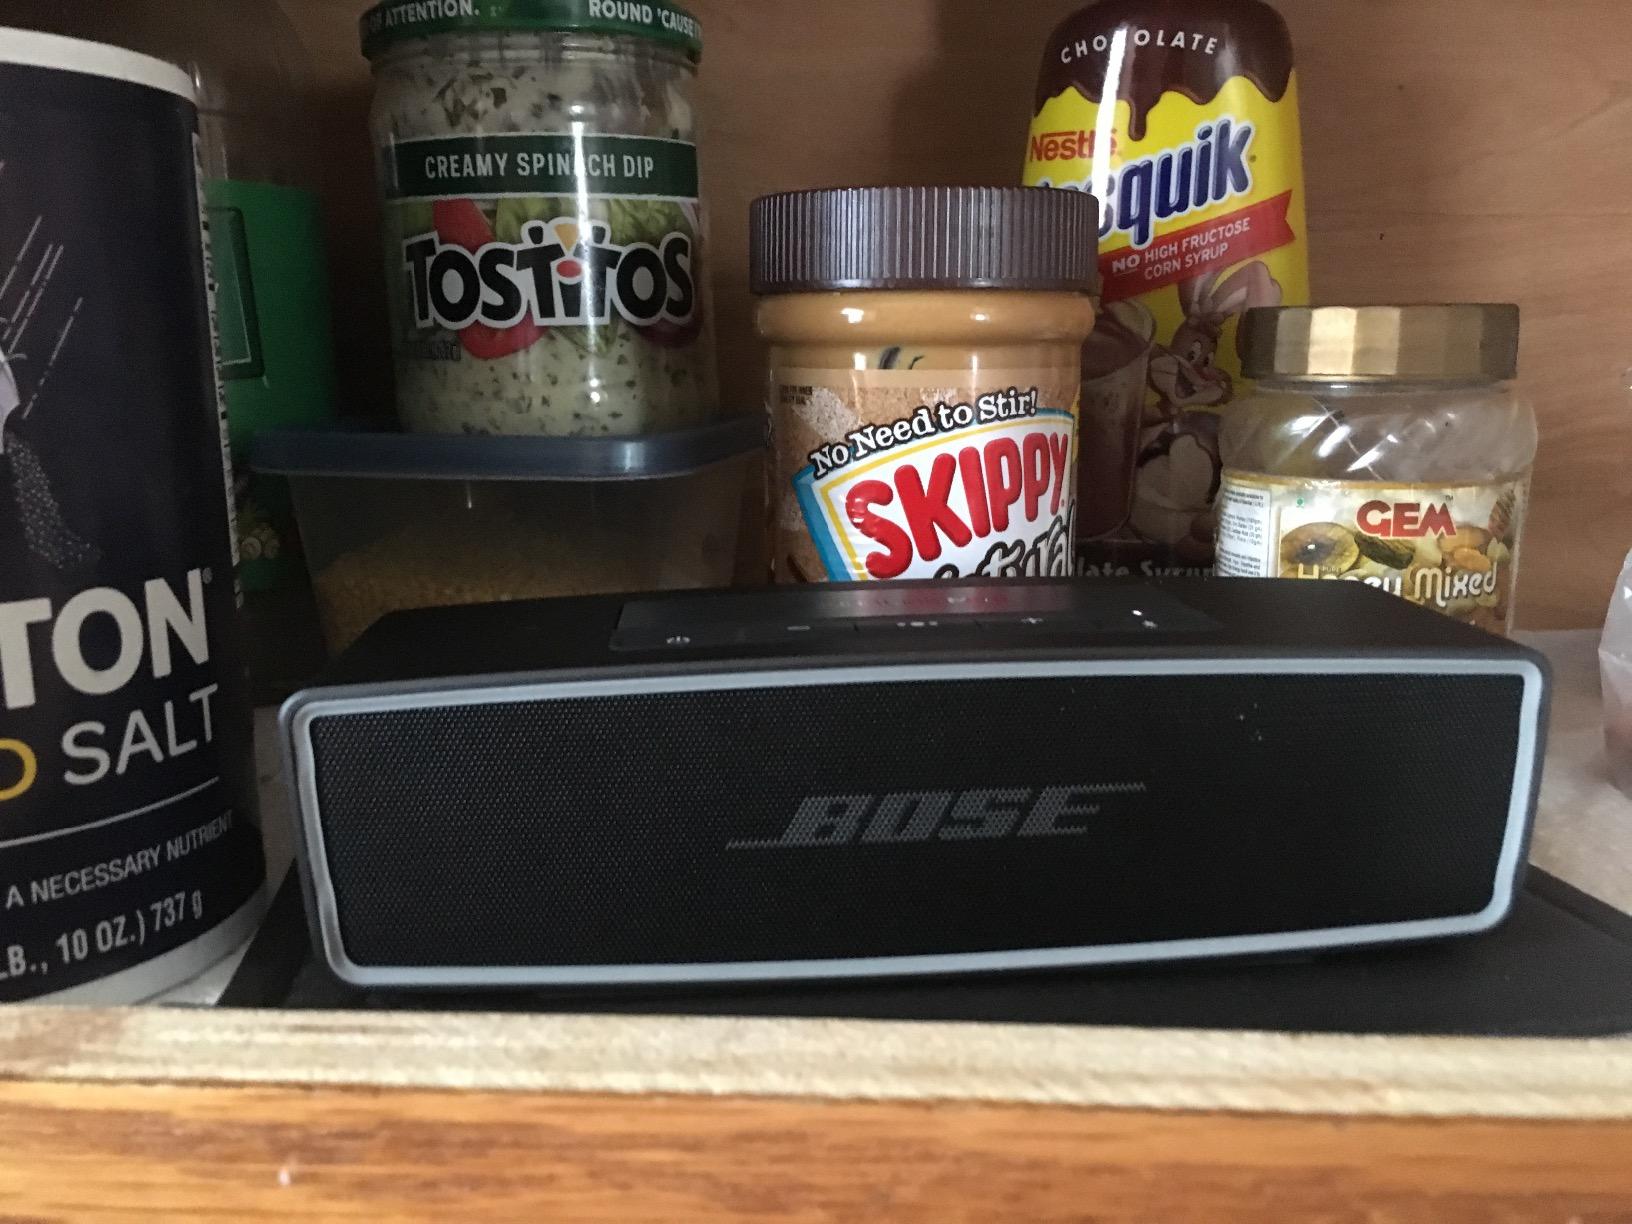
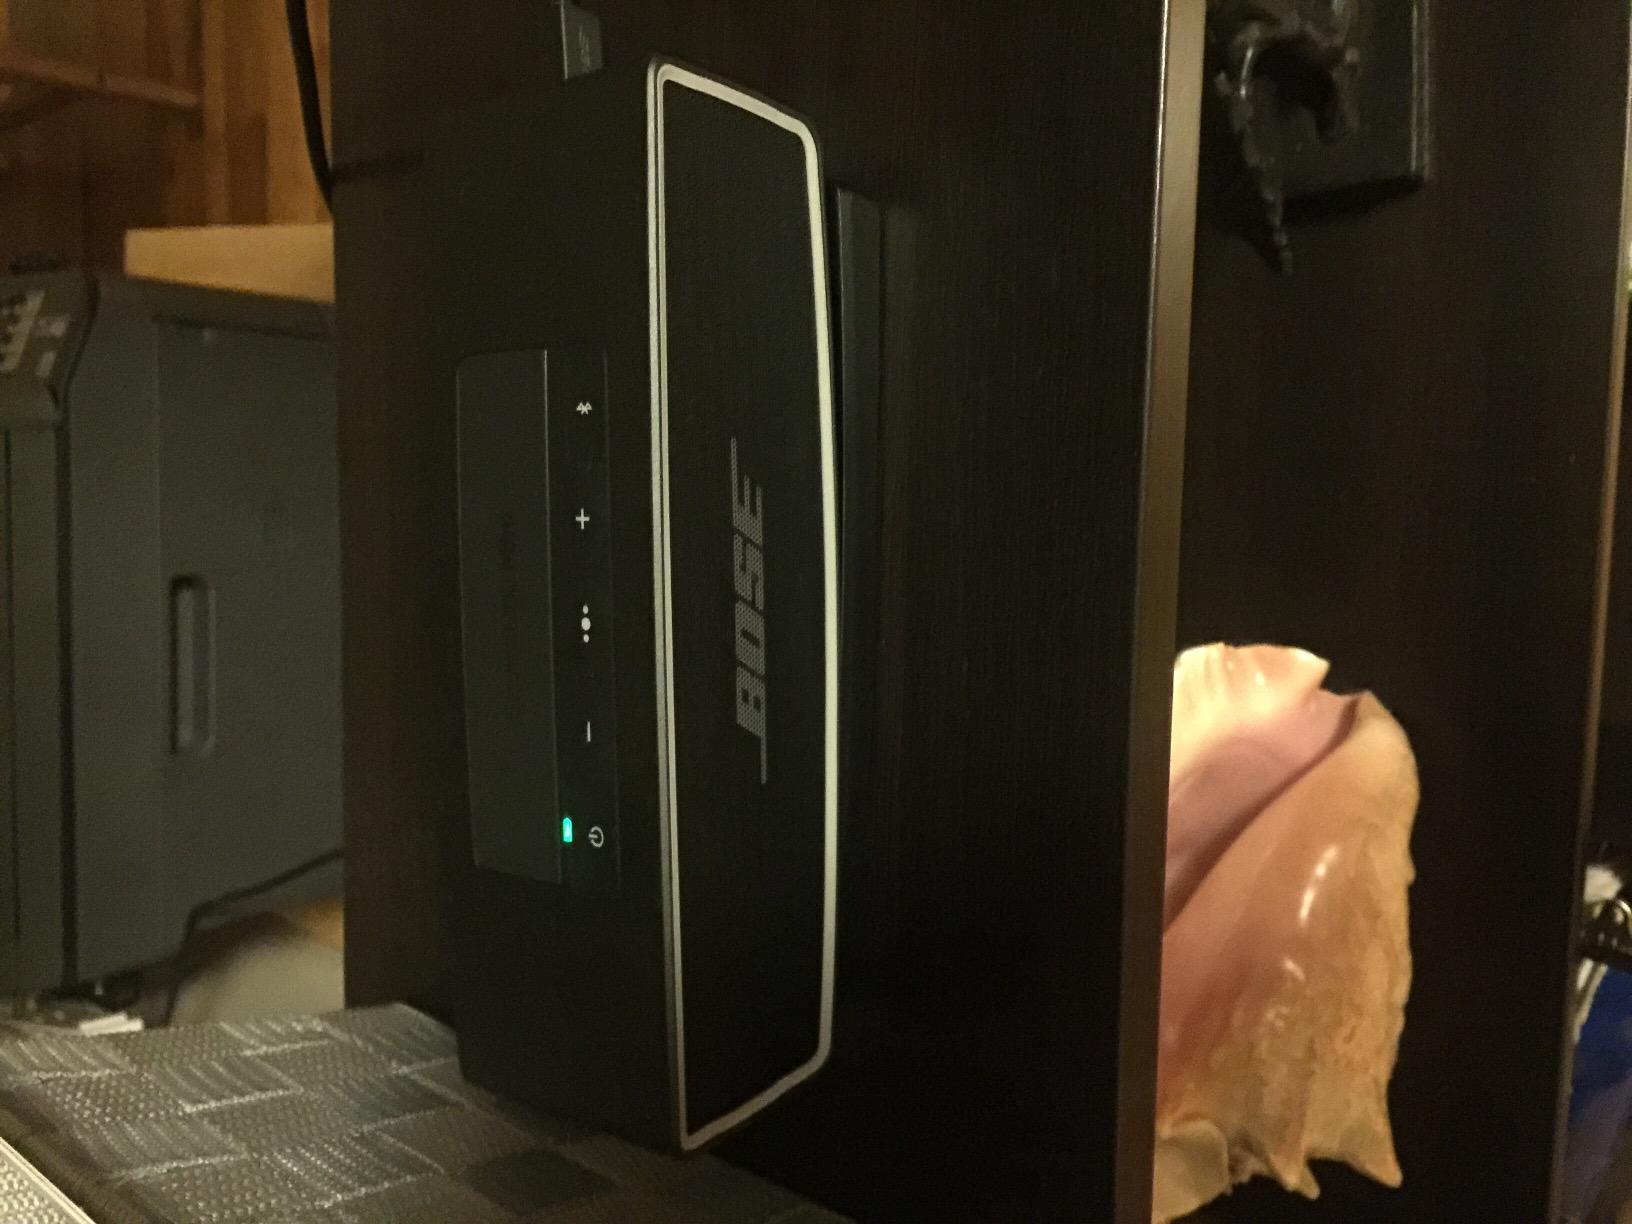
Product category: speaker
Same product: yes